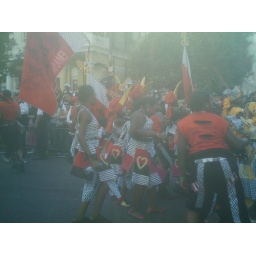
the good times london notting hill carnival more on the dancing in the street